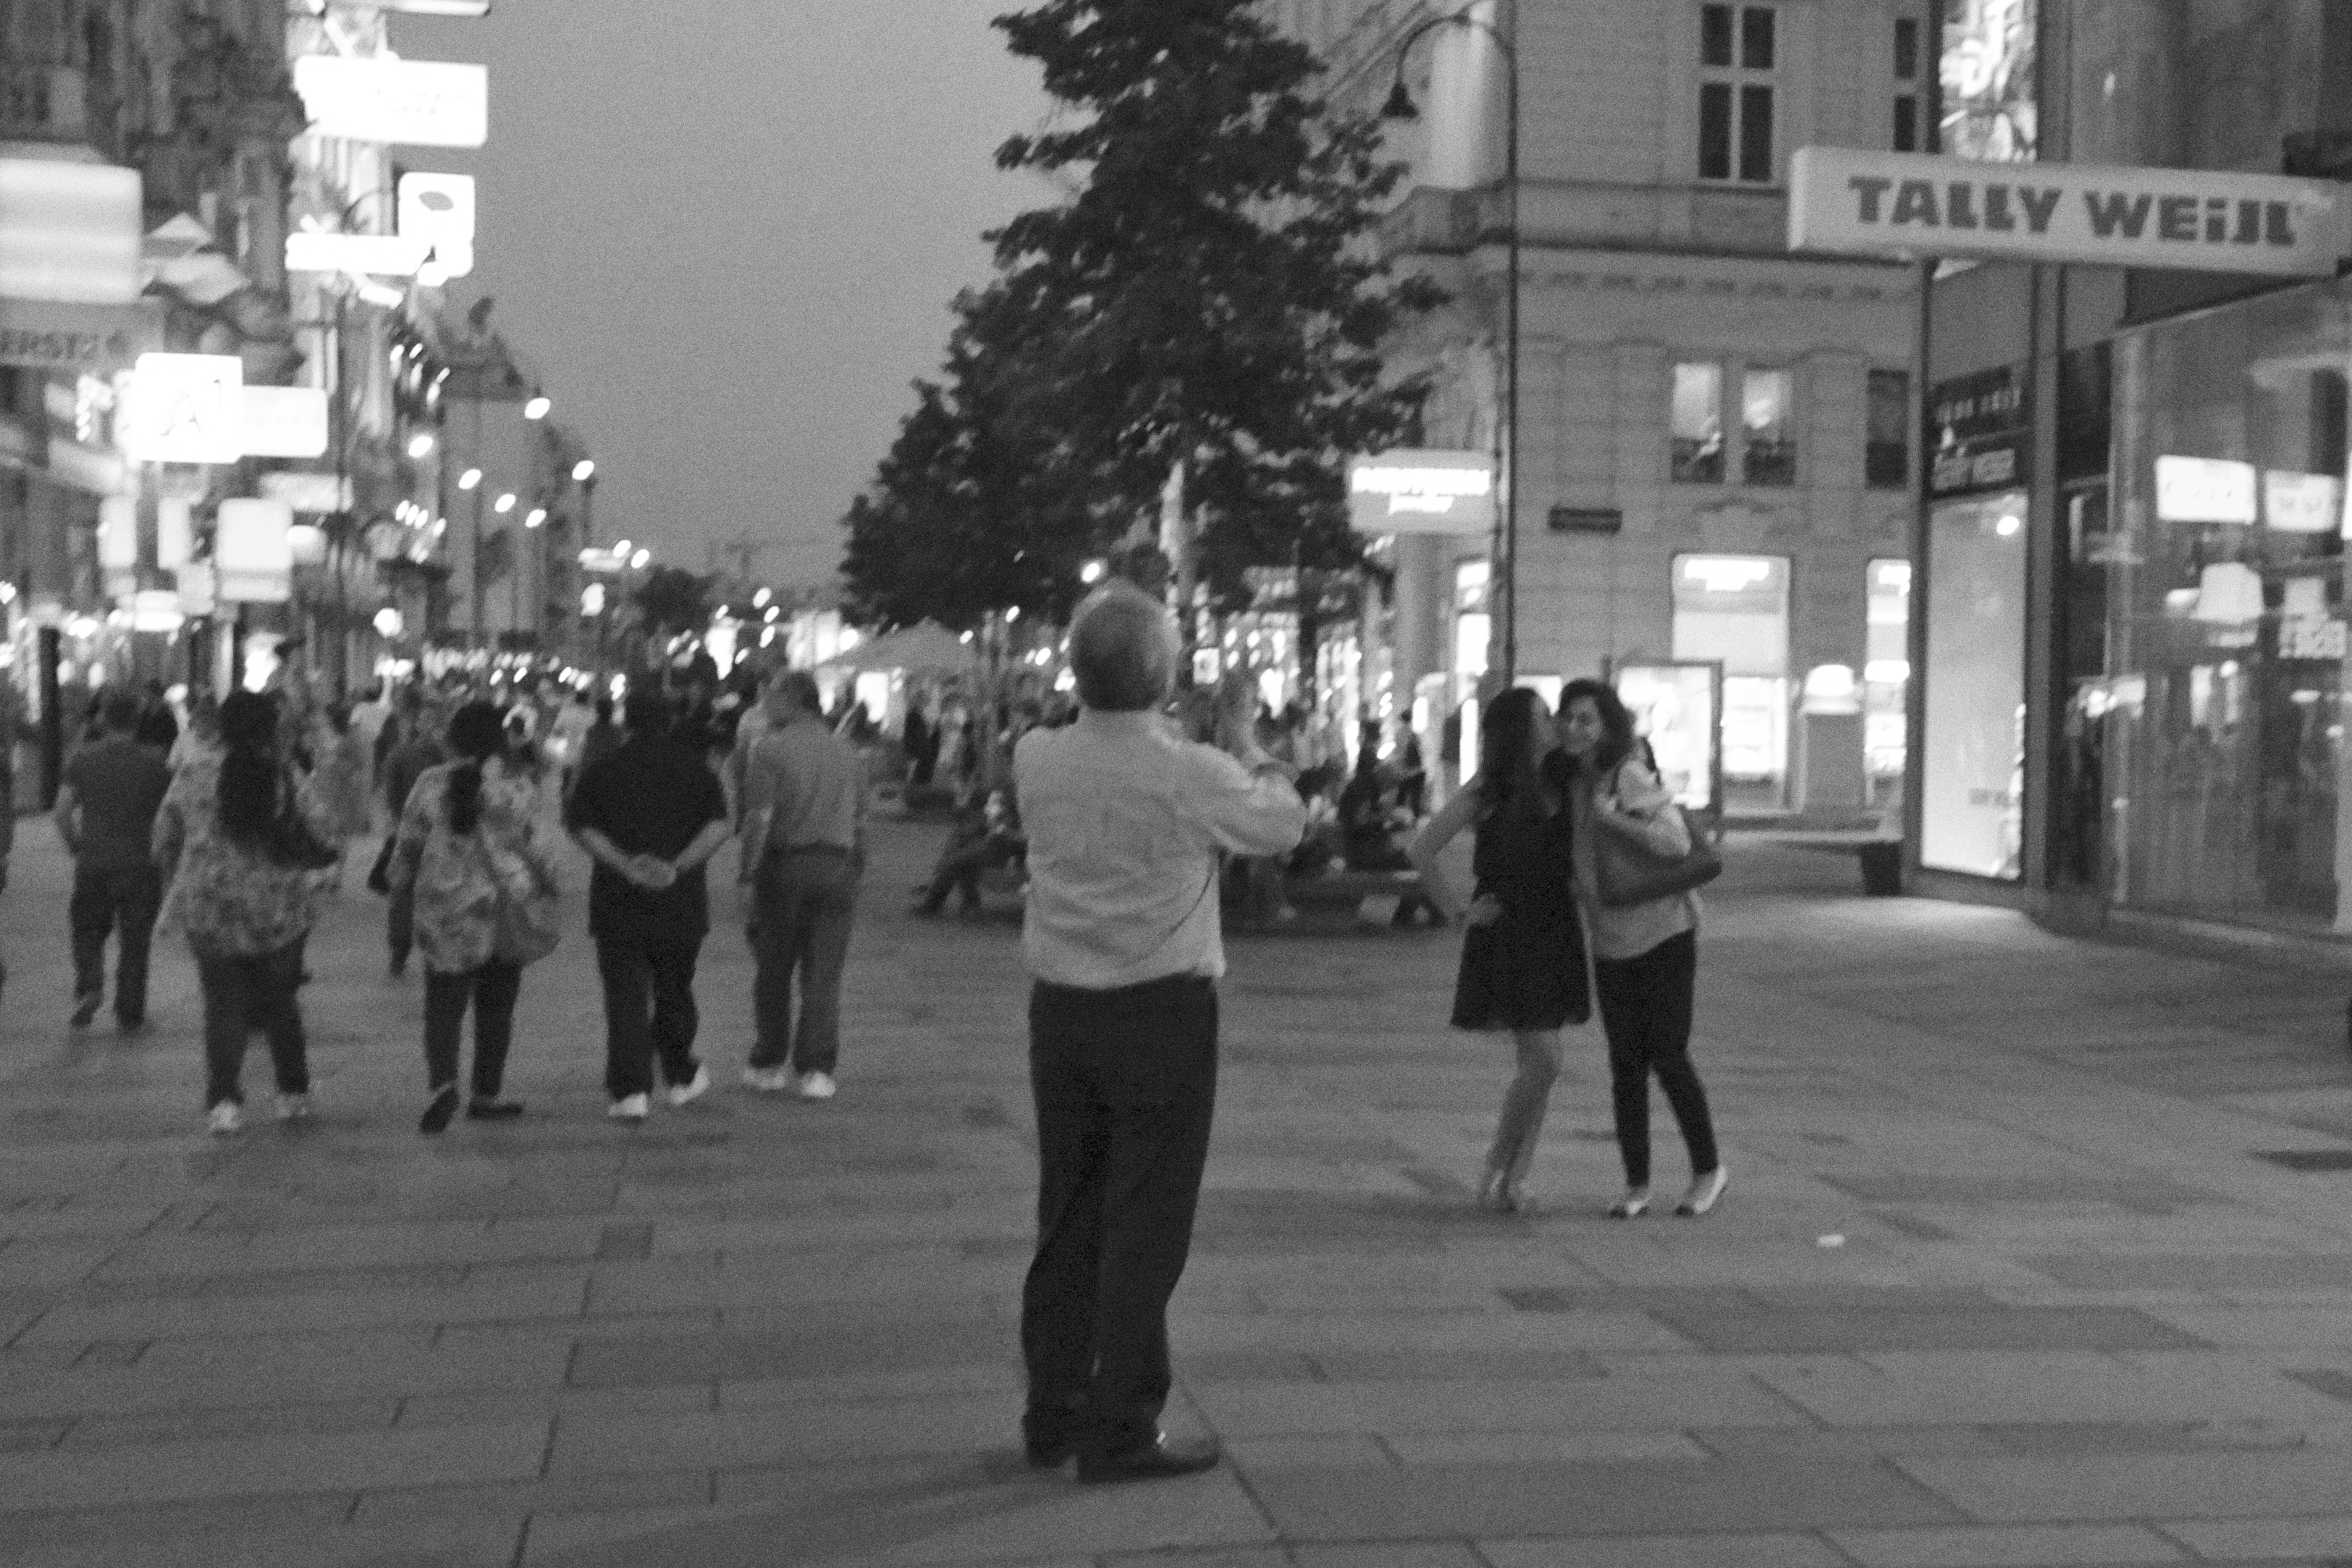
pedestrian, black and white, road, street, urban, crowd, fujifilm, monochrome, lane, bw, blackwhite, infrastructure, vienna, x100, snapshot, fuji, zebra crossing, wien, finepixx100, pedestrian crossing, monochrome photography